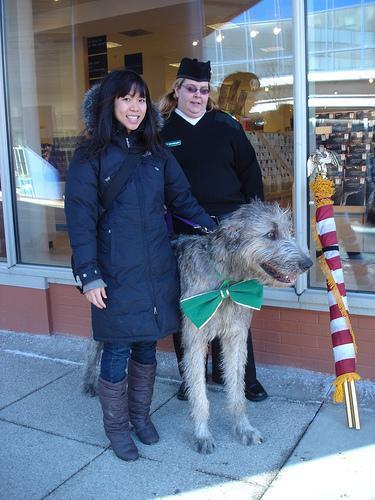
Irish_wolfhound